Claude Grange

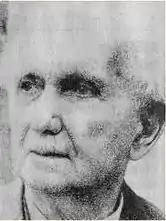

Claude Grange (born 23 September 1883 in Vienne – died 22 September 1971 in Paris) was a French sculptor.